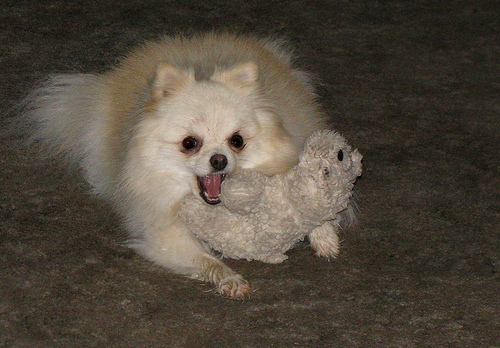
Animal: dog
Breed: pomeranian